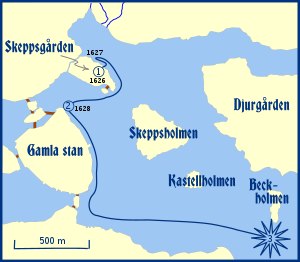
Regalskeppet Vasa / Forliset
Vasas korte liv fra værftet ved Skeppsgården (1) via slottet Tre Kronor (2) til forliset ved Beckholmen (3).
Vasa, også kaldet Wasa, Wasan og Wasen, er et svensk orlogsskib, der på grund af en konstruktionsfejl i skroget kæntrede og sank i Stockholms havn på sin jomfrurejse den 10. august 1628. Skibet blev genfundet i 1956 og bjærget den 24. april 1961. Regalskeppet Vasa er et af de bedst bevarede skibsfund fra tiden og kan ses på Vasamuseet i Stockholm.